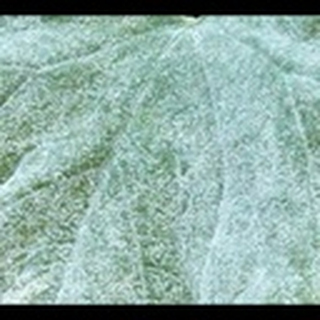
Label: cotton_powdery_mildew